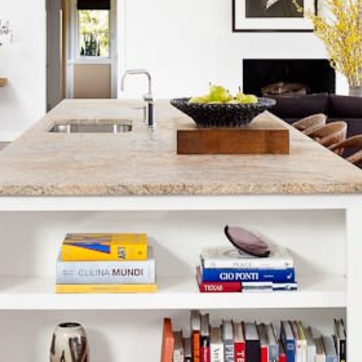
Material: polishedstone